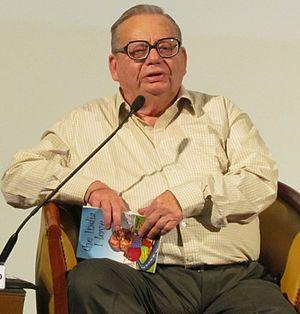
Ruskin Bond, né le 19 mai 1934 à Kasauli au Punjab, est un écrivain indien d'ascendance anglaise. Il a écrit plus de trois cents nouvelles, essais et romans.